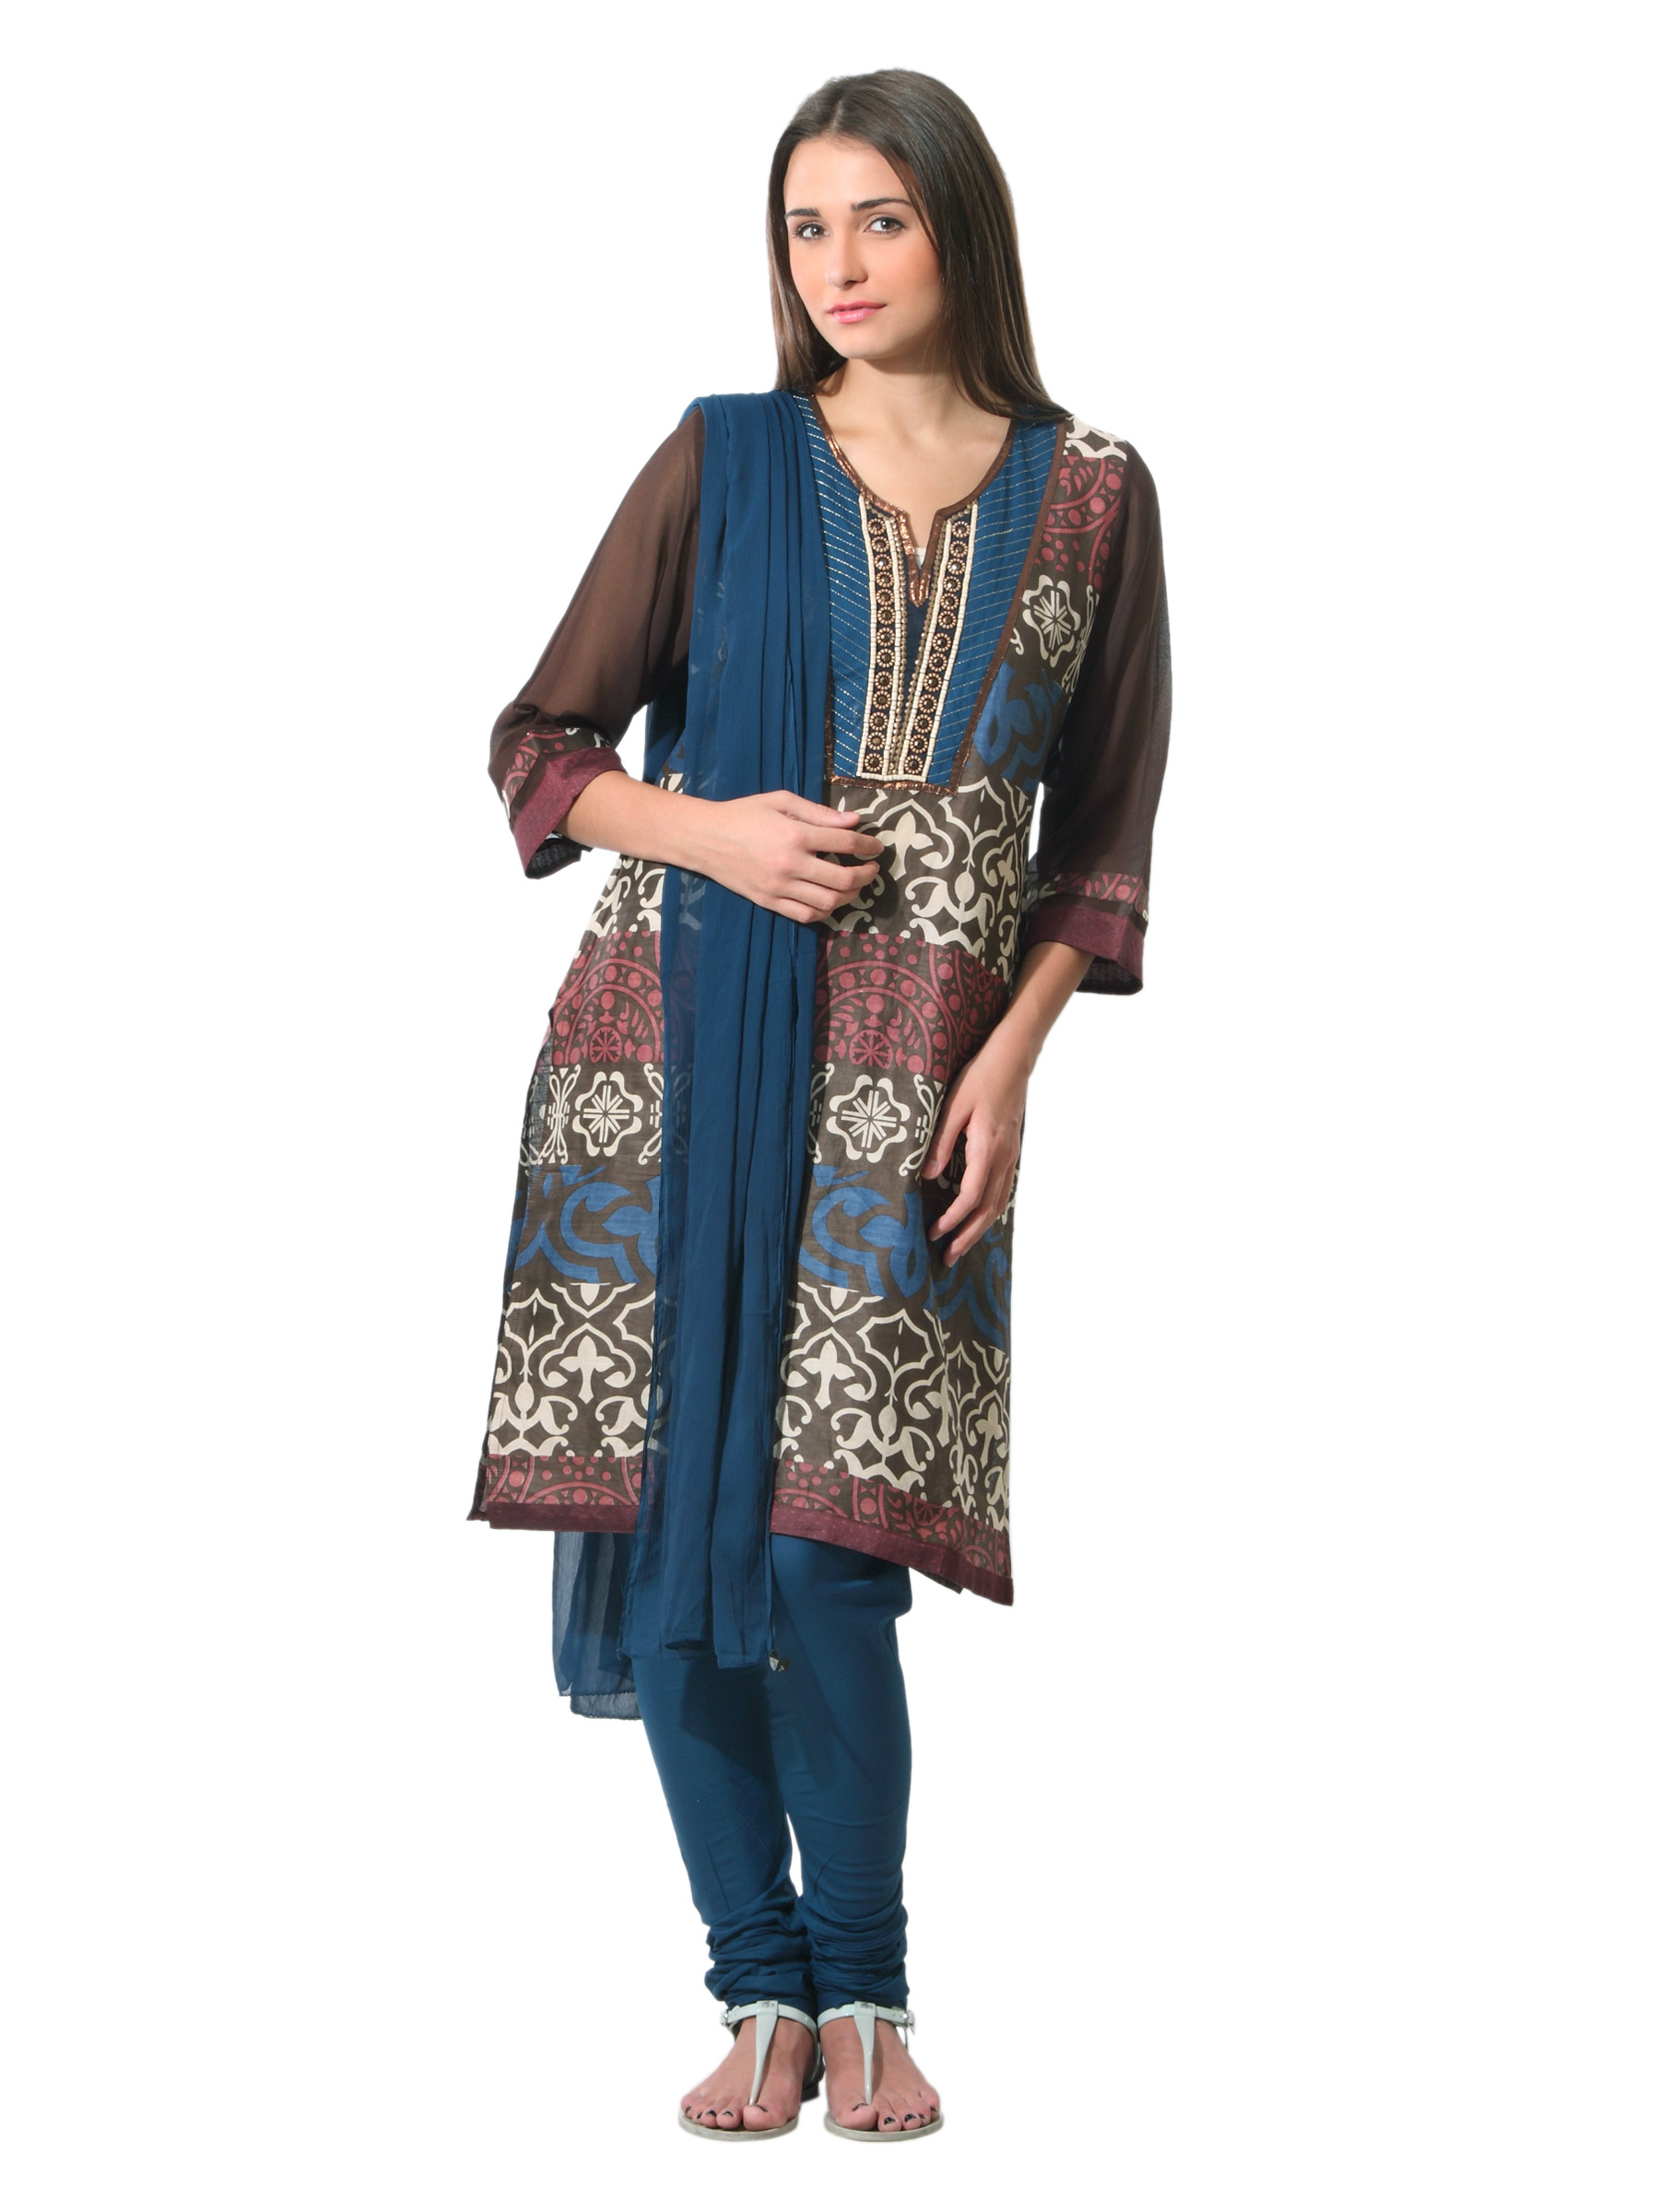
Aneri Women Printed Brown Salwar Suit
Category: Apparel / Apparel Set / Kurta Sets
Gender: Women
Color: Brown
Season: Summer 2012
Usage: Ethnic